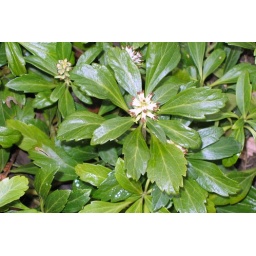
Pachyshandra with blooms. The deep green leaves make this such a great ground cover under our Maple tree.